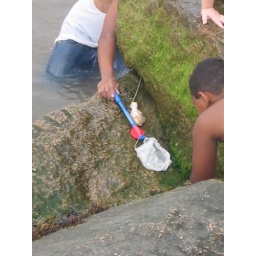
Folks at state park / beach near Madison, CT using chicken drumstick to catch crabs. Nasty!